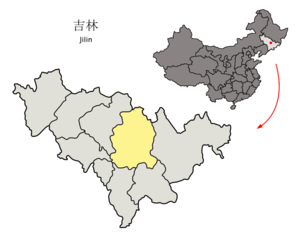
Jilin (by)
Jilins beliggenhed i provinsen Jilin
Jilin er en by på præfekturniveau beliggende centralt i provinsen Jilin i det nordøstlige Kina. Præfekturet har et areal på 27.722 km² og en befolkning på 4.320.000.